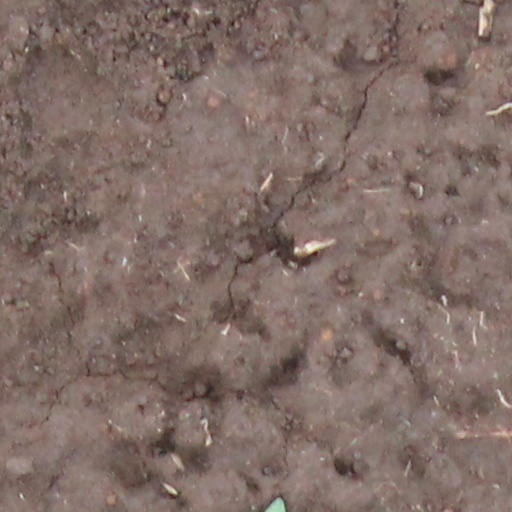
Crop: wheat